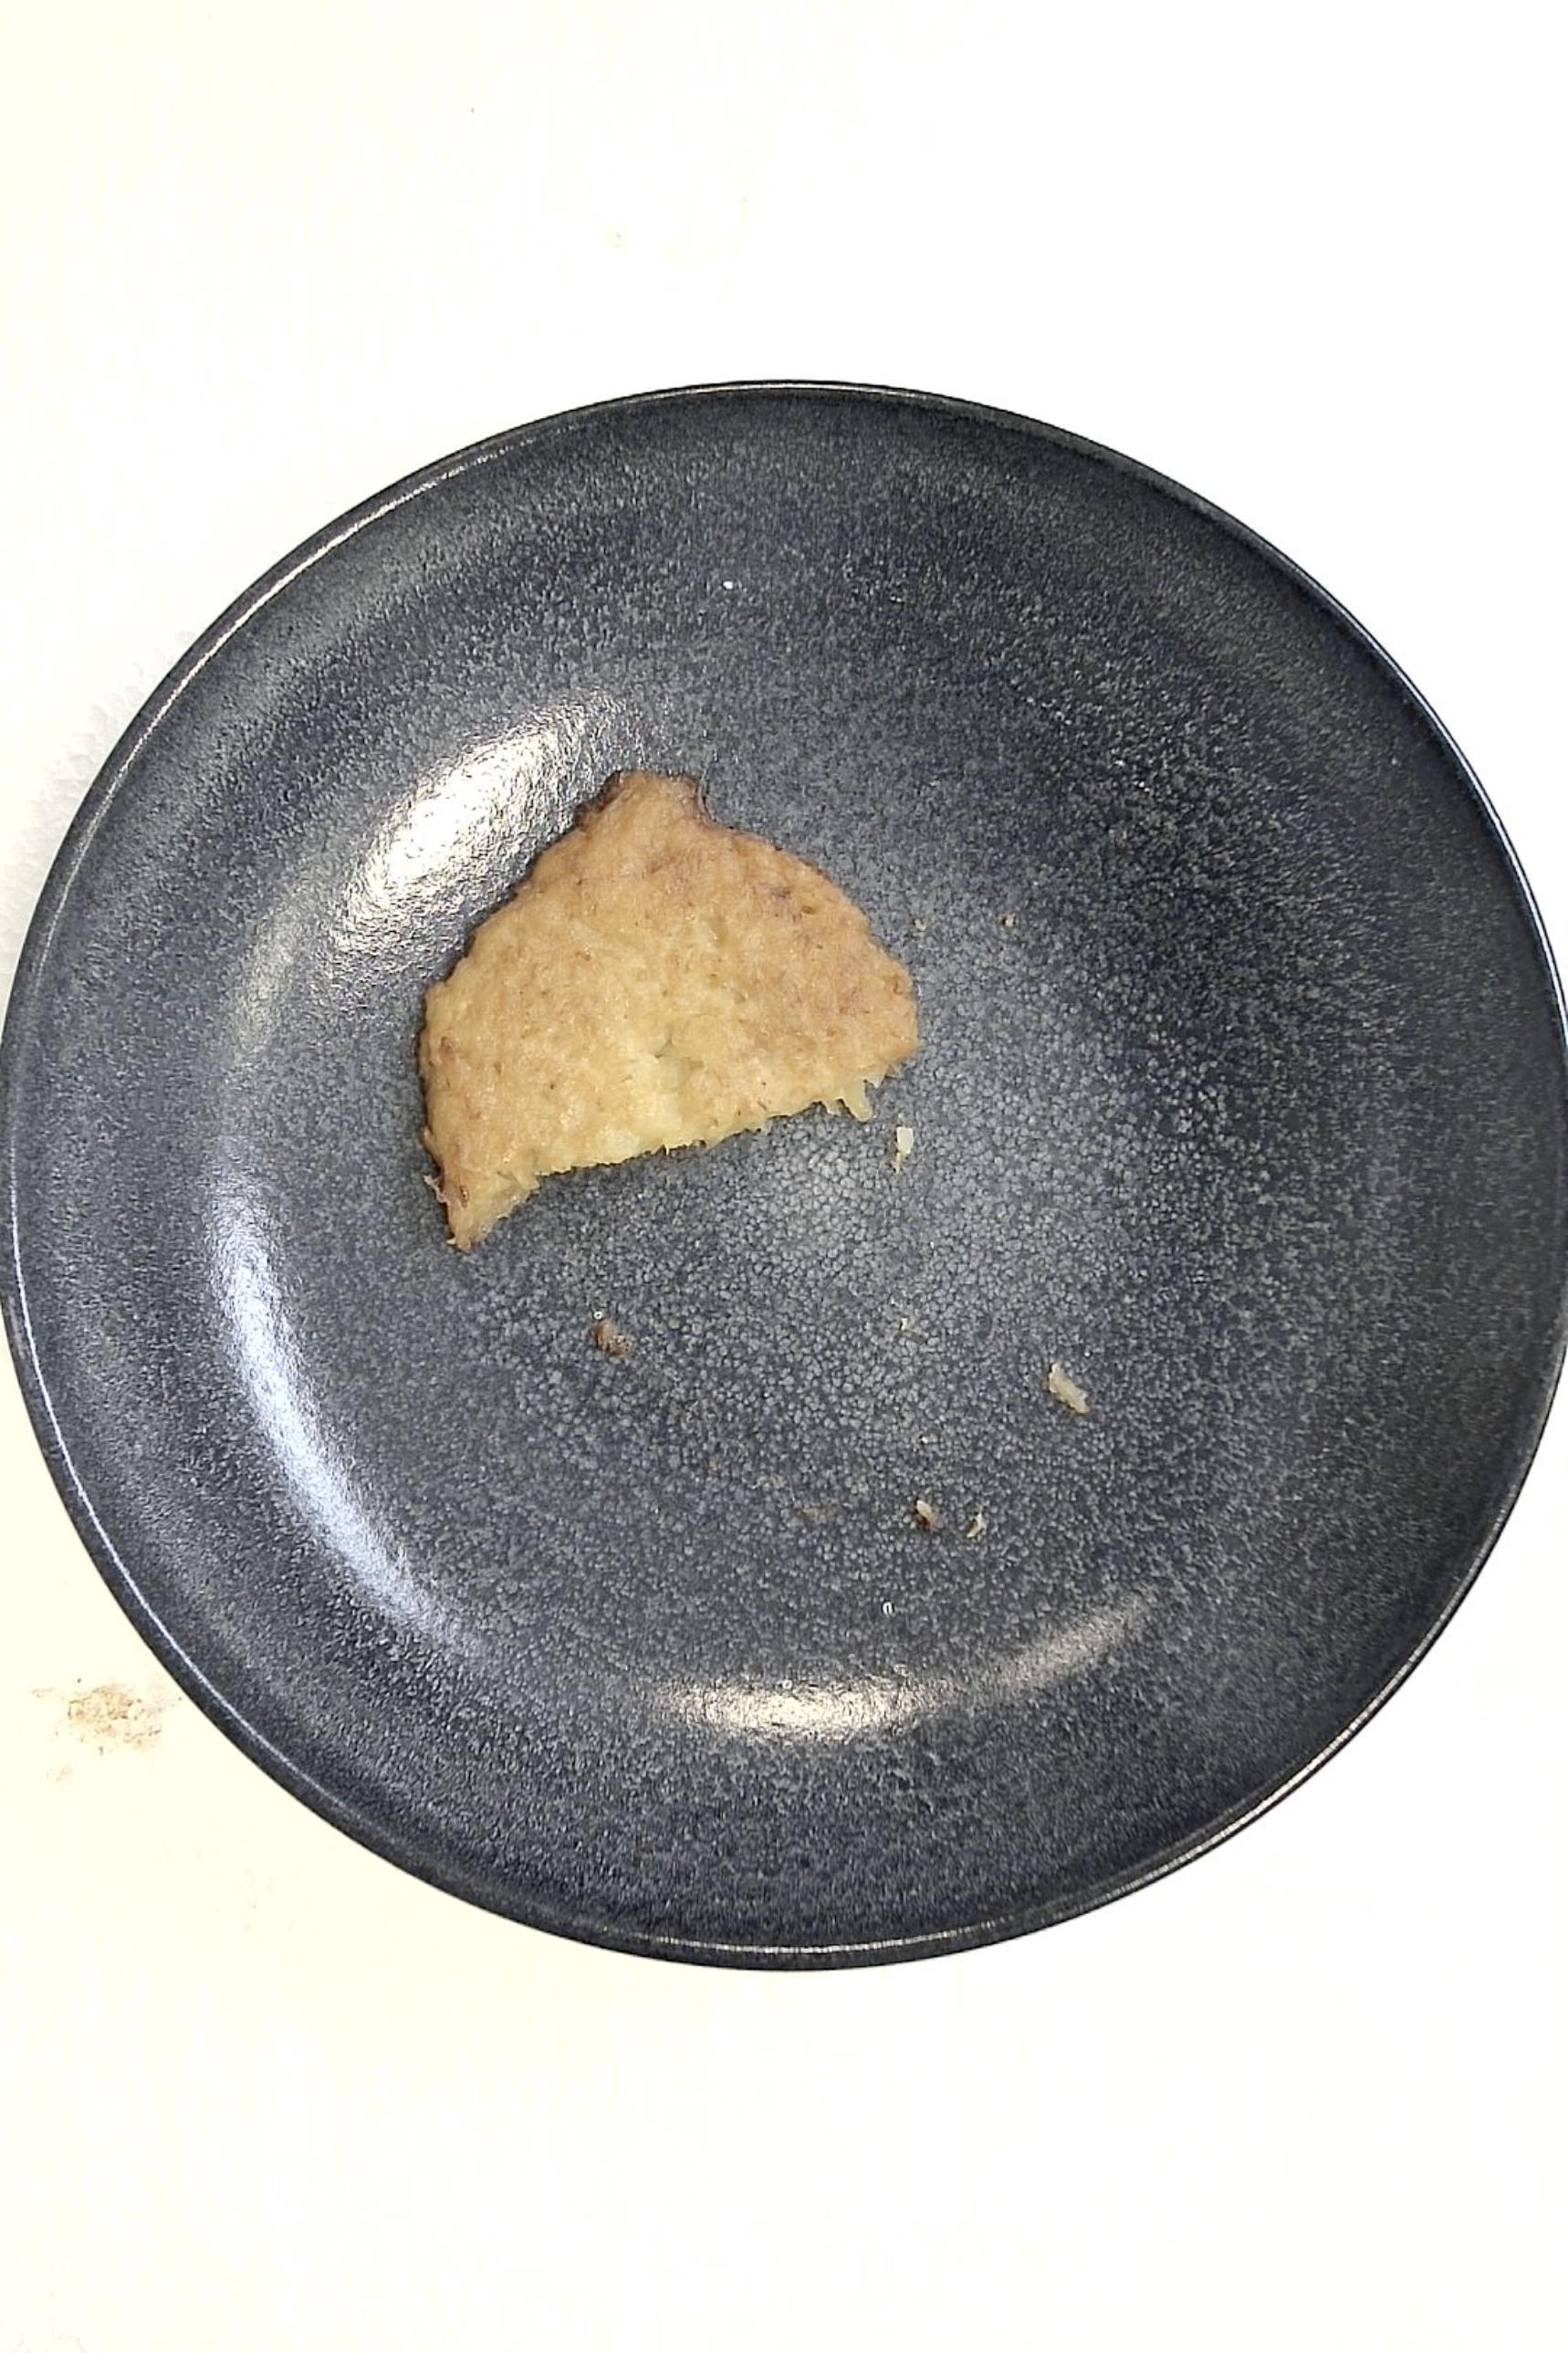
Dish: Reibekuchen mit Apfelmus
Portion size: Normale Portion
Ingredients: potato-pancakes-or-potato-fritters, applesauce
Weight as served: 280 g
Energy as served: 416.4 kcal (1.745,200 kJ)
Fat: 16.48 g (saturated: 1.4 g)
Carbohydrates: 58.24 g (sugar: 16.24 g)
Protein: 6.24 g
Salt: 2.8 g
Weight after return: 0 g
Energy after return: 0 kcal